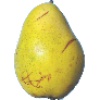
Label: Pear Monster 1